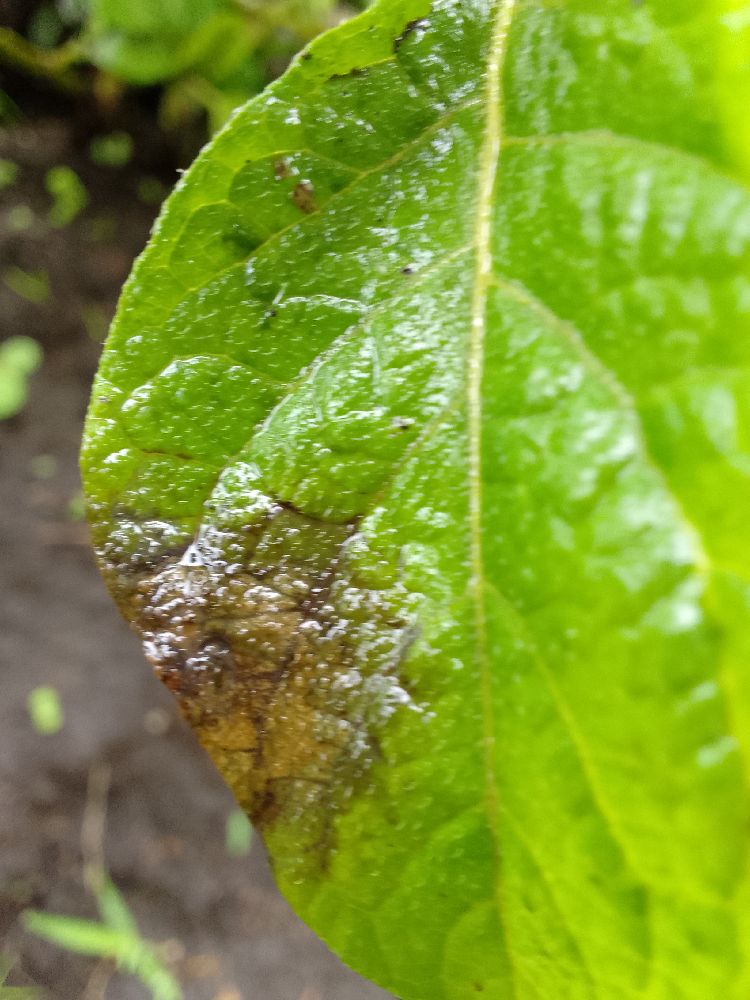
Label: Late blight